Jerauld Wright

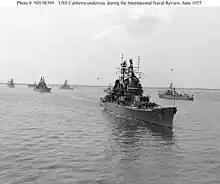
International Naval Review (1957)

Admiral Wright's final command assignment proved to be the most challenging undertaking in his career as he literally took on three concurrent roles, namely Commander-in-Chief of the U.S. Atlantic Fleet (CINCLANTFLT), Commander-in-Chief of the U.S. Atlantic Command (CINCLANT) and Supreme Allied Commander Atlantic (SACLANT) of NATO's Allied Command Atlantic (ACLANT). While his nomination to become CINCLANTFLT and CINCLANT was made by the President of the United States, subject to the advice and consent of the United States Senate, Wright's appointment to become SACLANT was subject to the approval of the North Atlantic Council. Fortunately, Wright was a known commodity since he had served as the deputy U.S. representative to NATO's Standing Group from November 1950 to February 1952.